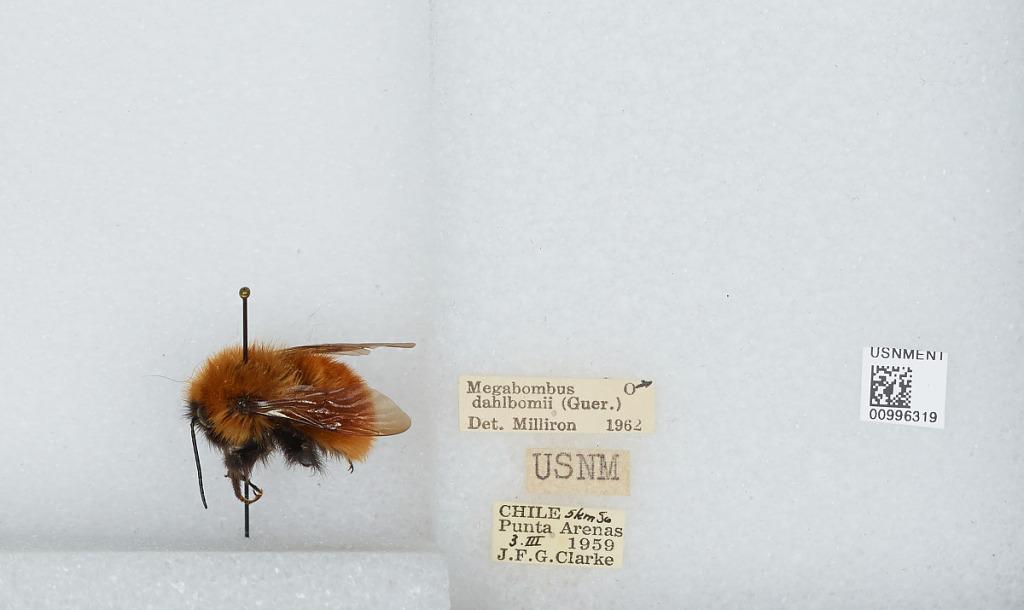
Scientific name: Bombus (Fervidobombus) dahlbomii Guérin
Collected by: J. Clarke
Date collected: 1959-3-3
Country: Chile
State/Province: Magallanes
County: Magallanes
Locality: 5 kilometers south of Punta Arenas
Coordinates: -53.2272, -70.9428
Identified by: Milliron